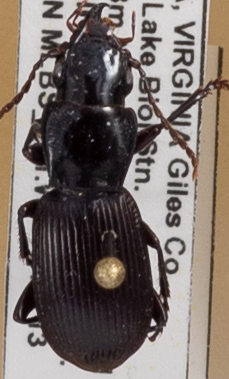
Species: Pterostichus rostratus
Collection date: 2021-07-13
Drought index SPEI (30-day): -1.372
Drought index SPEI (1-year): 0.47
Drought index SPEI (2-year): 1.16